Tinea capitis

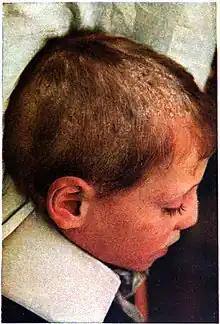
Extensive tinea capitis in a Polish boy

It may appear as thickened, scaly, and sometimes boggy swellings, or as expanding raised red rings (ringworm). Common symptoms are severe itching of the scalp, dandruff, and bald patches where the fungus has rooted itself in the skin. It often presents identically to dandruff or seborrheic dermatitis. The highest incidence in the United States of America is in American boys of school age.